Stories of the Century

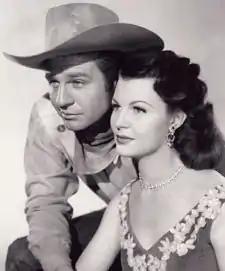
Jim Davis and Mary Castle

Stories of the Century is a 39-episode Western historical fiction television series starring Jim Davis that ran in syndication through Republic Pictures between 1954 and 1955.